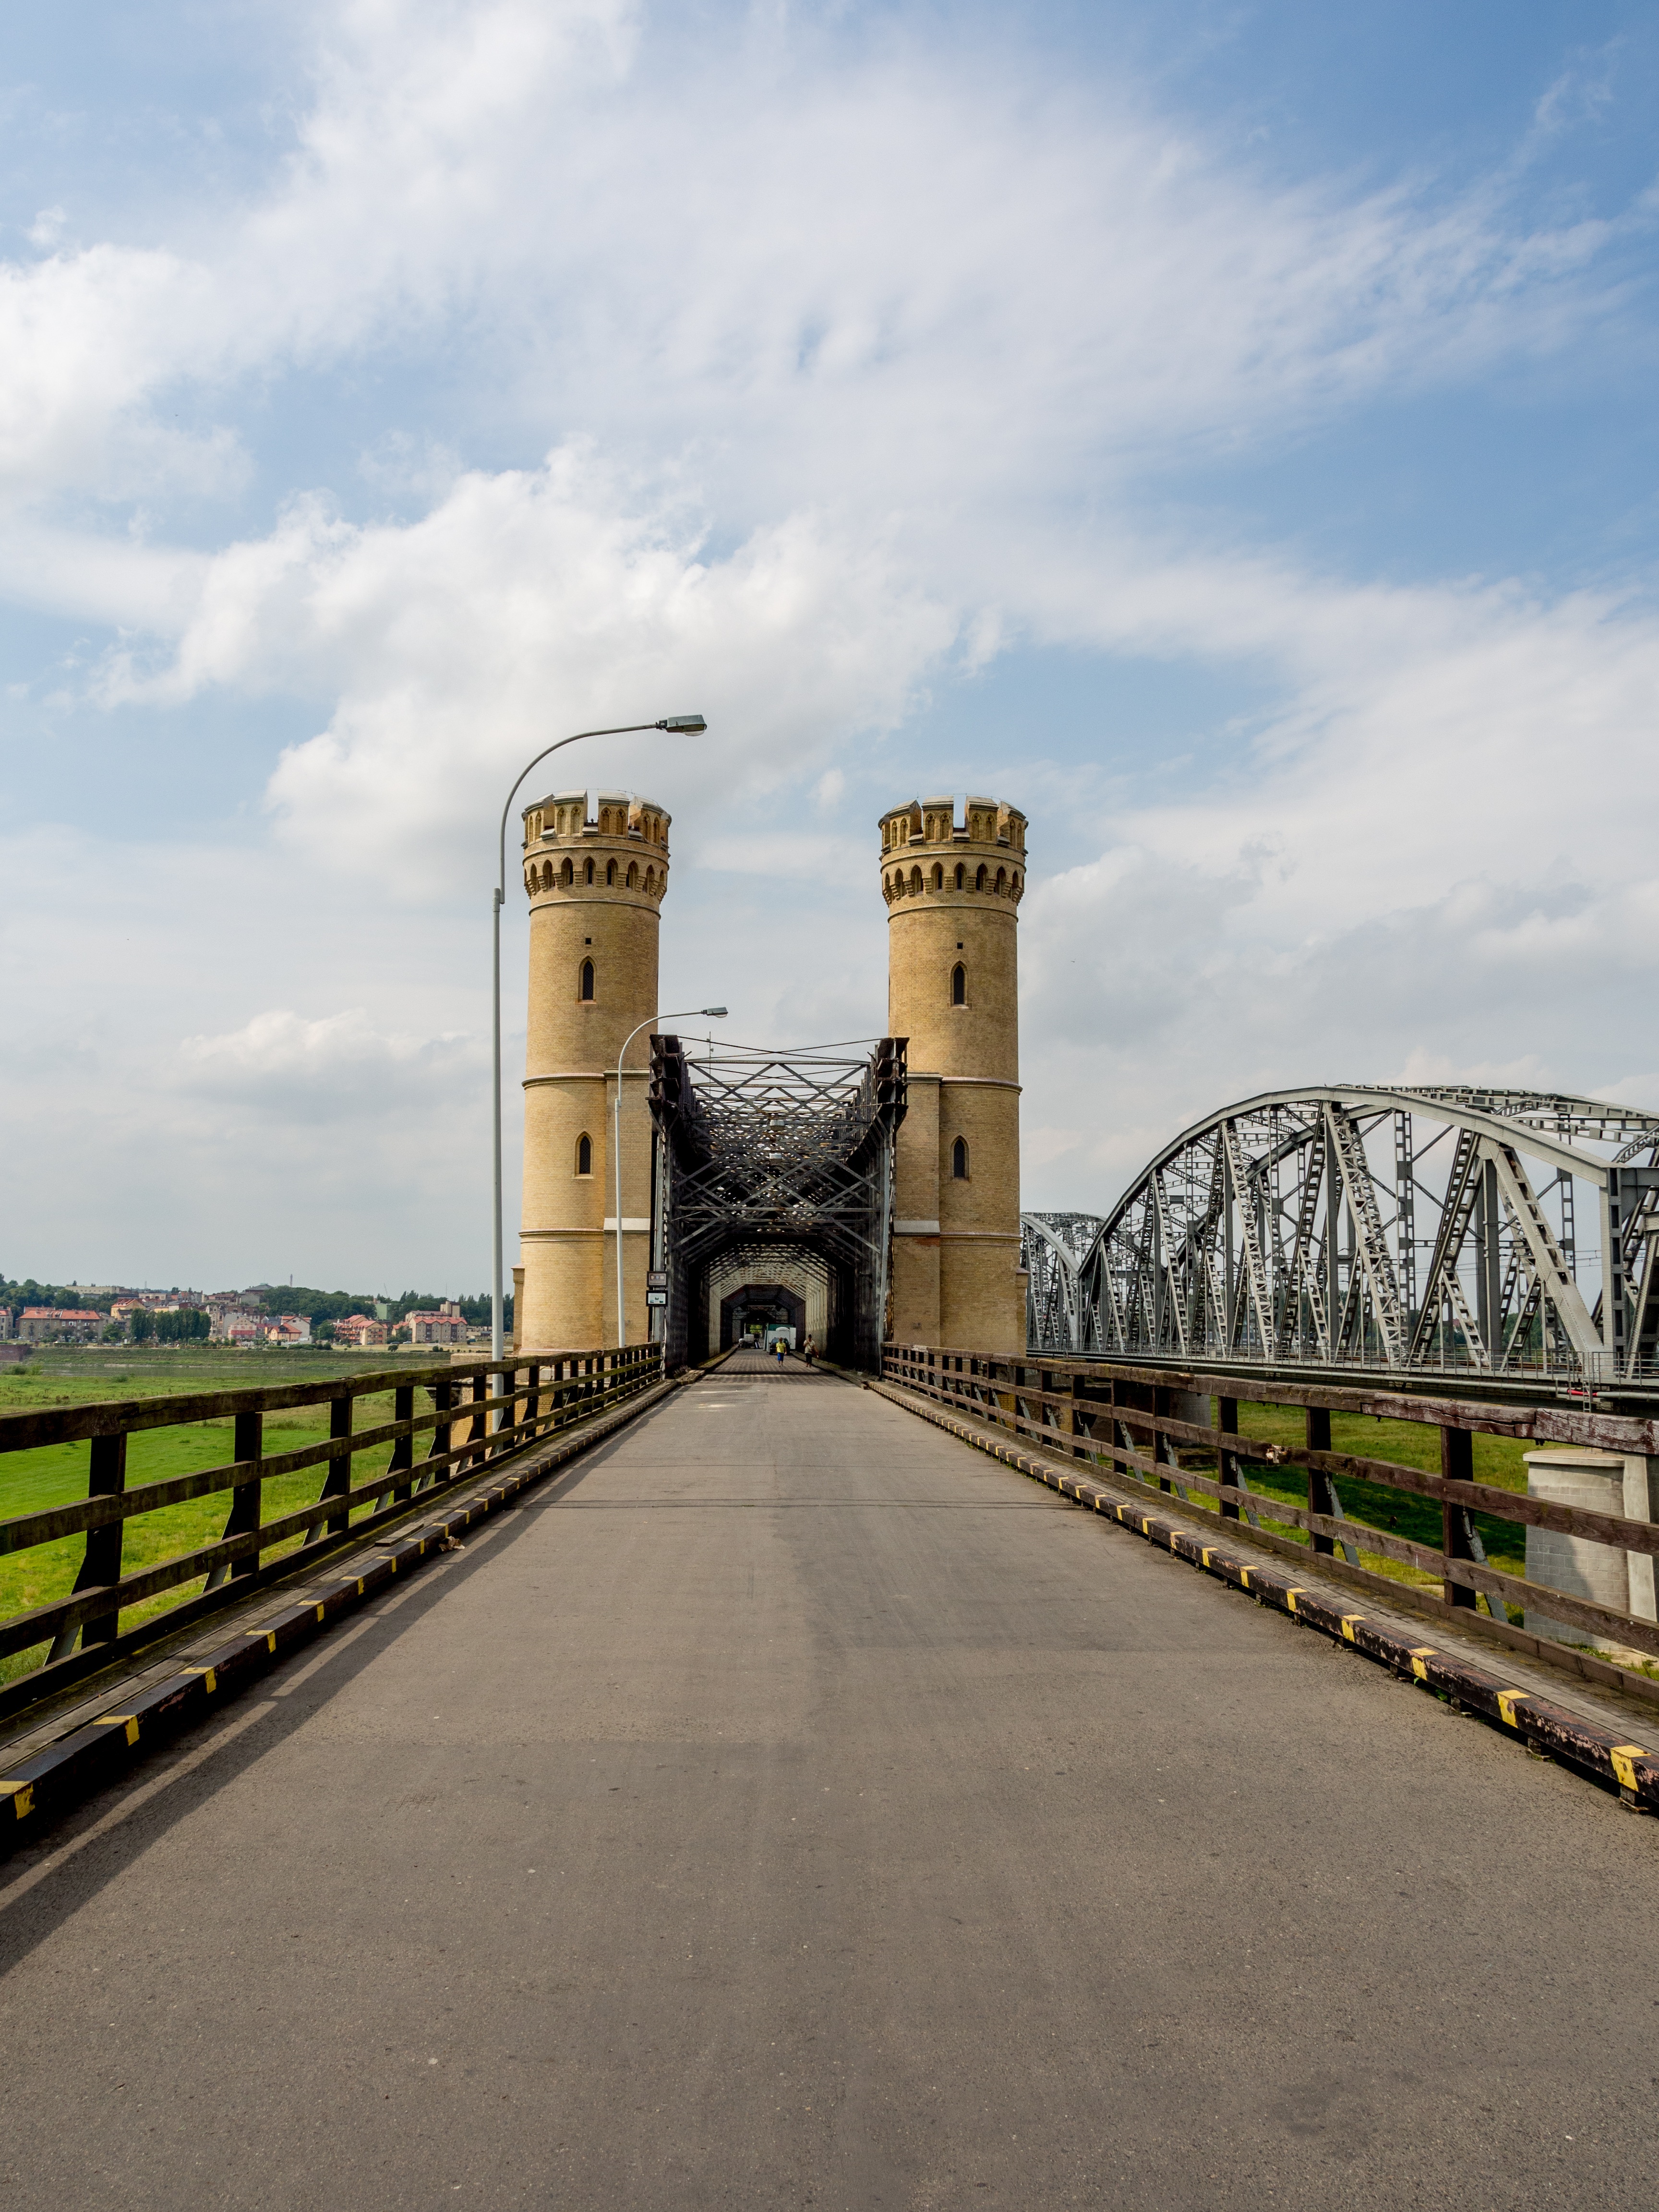
architecture, bridge, walkway, monument, cityscape, transport, arch, tower, landmark, waterway, urban area, tczew